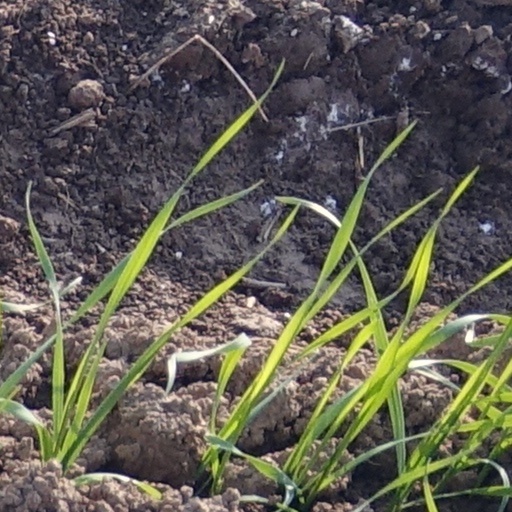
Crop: wheat